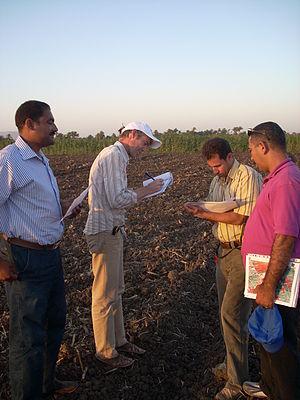
Inventaire des cultures d'hiver et d'été, évaluation des surfaces et rendements de certaines cultures (blé et cotton pour 2009) dans la vallée et le delta du Nil. Evaluation de l'emprise des petits canaux d'irrigation, évaluation de l'artificialisation et évaluation de la contamination des canaux et drains par la jacinthe d'eau. Enquête terrain dans la vallée du Nil